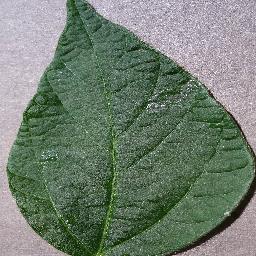
Label: Soybean___healthy